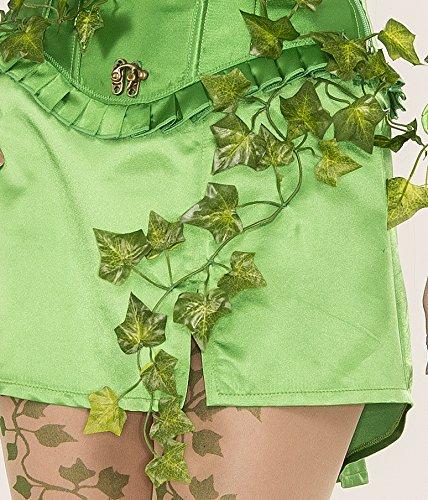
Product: DC Comics Poison Ivy Deluxe Costume, Green, Large
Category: Clothing, Shoes & Jewelry | Costumes & Accessories | Women | Costumes & Cosplay Apparel | Costumes
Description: Deluxe officially licensed DC Comics Poison Ivy costume with corset, skirt, pantyhose, headband, and glovelettes packaged in reusable garment bag.
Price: $78.39